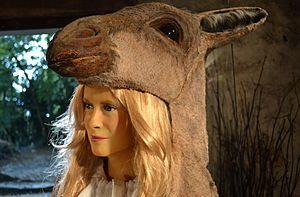
Château de Breteuil Peau d'âne
Peau d'âne est un film musical français écrit et réalisé par Jacques Demy, sorti en 1970.
Peau d’âne est un conte populaire. La version la plus célèbre est celle de Charles Perrault, parue en 1694, puis rattachée aux Contes de ma mère l'Oye à partir de l'édition de 1781, « première édition complète ». Selon la nouvelle classification des contes de Ruth B. Bottigheimer, il s'agirait du premier conte de fées français écrit.